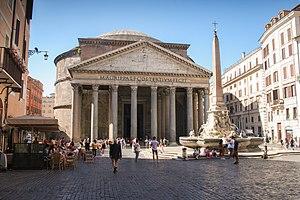
Panthéon, Rome
Le Panthéon de Rome est un édifice religieux antique situé sur la piazza della Rotonda (Rome), bâti sur l'ordre d'Agrippa au Iᵉʳ siècle av. J.-C. Endommagé par plusieurs incendies, il fut entièrement reconstruit sous Hadrien. À l’origine, le Panthéon était un temple dédié à toutes les divinités de la religion antique. Il fut converti en église au VIIᵉ siècle et est aujourd'hui la basilique Santa Maria ad Martyres. C’est le plus grand monument romain antique qui nous soit parvenu en état pratiquement intact, du fait de son utilisation ininterrompue jusqu'à nos jours. Il a donné son nom à un quartier de Rome.
Rome /ʁɔm/ est la capitale de l'Italie. Située au centre-ouest de la péninsule italienne, près de la mer Tyrrhénienne, elle est également la capitale de la région du Latium, et fut celle de l'Empire romain durant 357 ans. En 2019, elle compte 2 844 395 habitants établis sur 1 285 km², ce qui fait d'elle la commune la plus peuplée d'Italie et la troisième plus étendue d'Europe après Moscou et Londres. Son aire urbaine recense 4 356 403 habitants en 2016. Elle présente en outre la particularité de contenir un État enclavé dans son territoire : la cité-État du Vatican, dont le pape est le souverain. C'est le seul exemple existant d'un État à l'intérieur d'une ville.